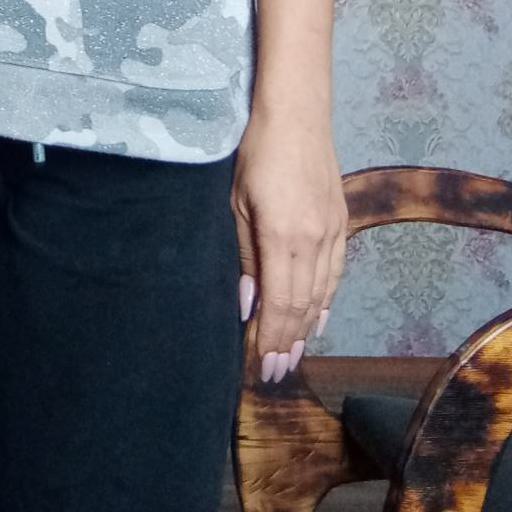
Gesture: no_gesture